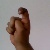
The image shows a hand gesture representing the letter 'X' in Indian Sign Language.